Health in Kenya

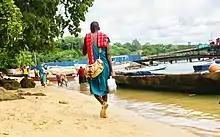
Maasai walking from village to village, selling traditional medicine

The life expectancy in Kenya in 2016 was 69.0 for females and 64.7 for males. This has been an increment from the year 1990 when the life expectancy was 62.6 and 59.0 respectively. The leading cause of mortality in Kenya in the year 2016 included diarrhoea diseases 18.5%, HIV/AIDs 15.56%, lower respiratory infections 8.62%, tuberculosis 3.69%, ischemic heart disease 3.99%, road injuries 1.47%, interpersonal violence 1.36%. The leading causes of DALYs in Kenya in 2016 included HIV/AIDs 14.65%, diarrhoea diseases 12.45%, lower back and neck pain 2.05%, skin and subcutaneous diseases 2.47%, depression 1.33%, interpersonal violence 1.32%, road injuries 1.3%. The burden of disease in Kenya has mainly been from communicable diseases, but it is now shifting to also include the noncommunicable diseases and injuries. As of 2016, the 3 leading causes of death globally were ischemic heart disease 17.33%, stroke 10.11% and chronic obstructive pulmonary disease 5.36%.